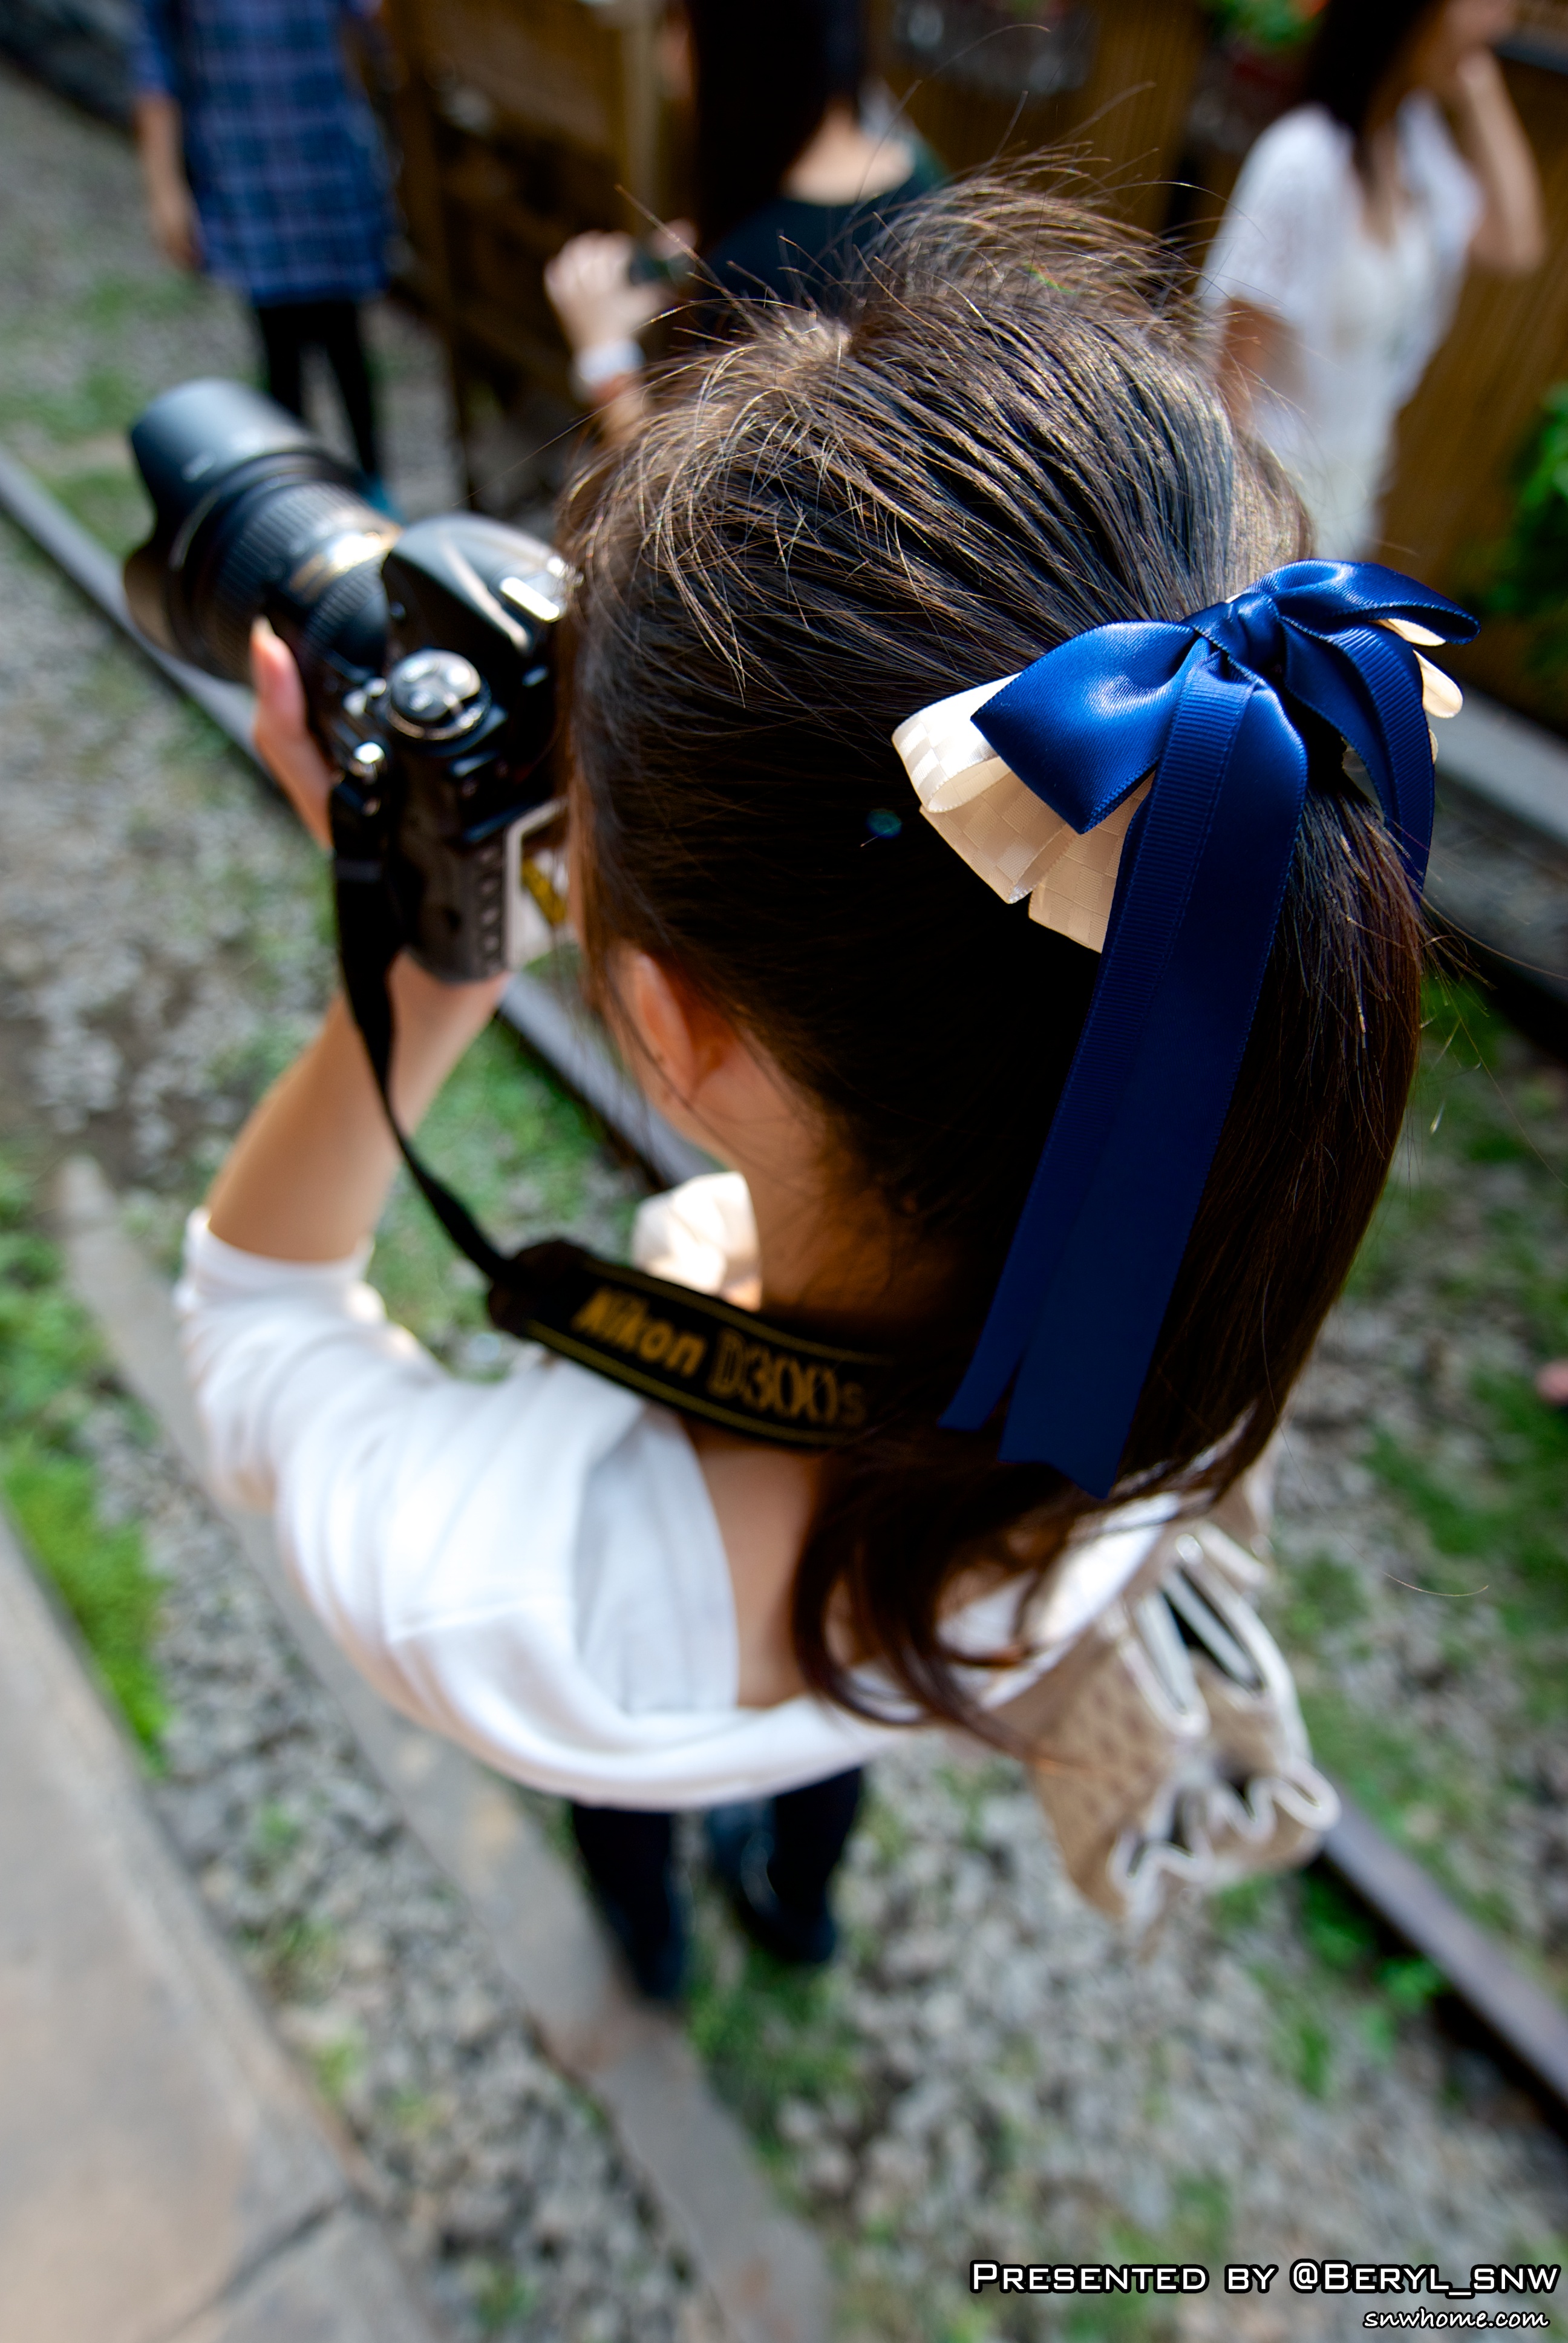
creative, sky, girl, flower, boy, model, spring, student, outdoors, girls, boys, university, canton, costume, china, guangzhou